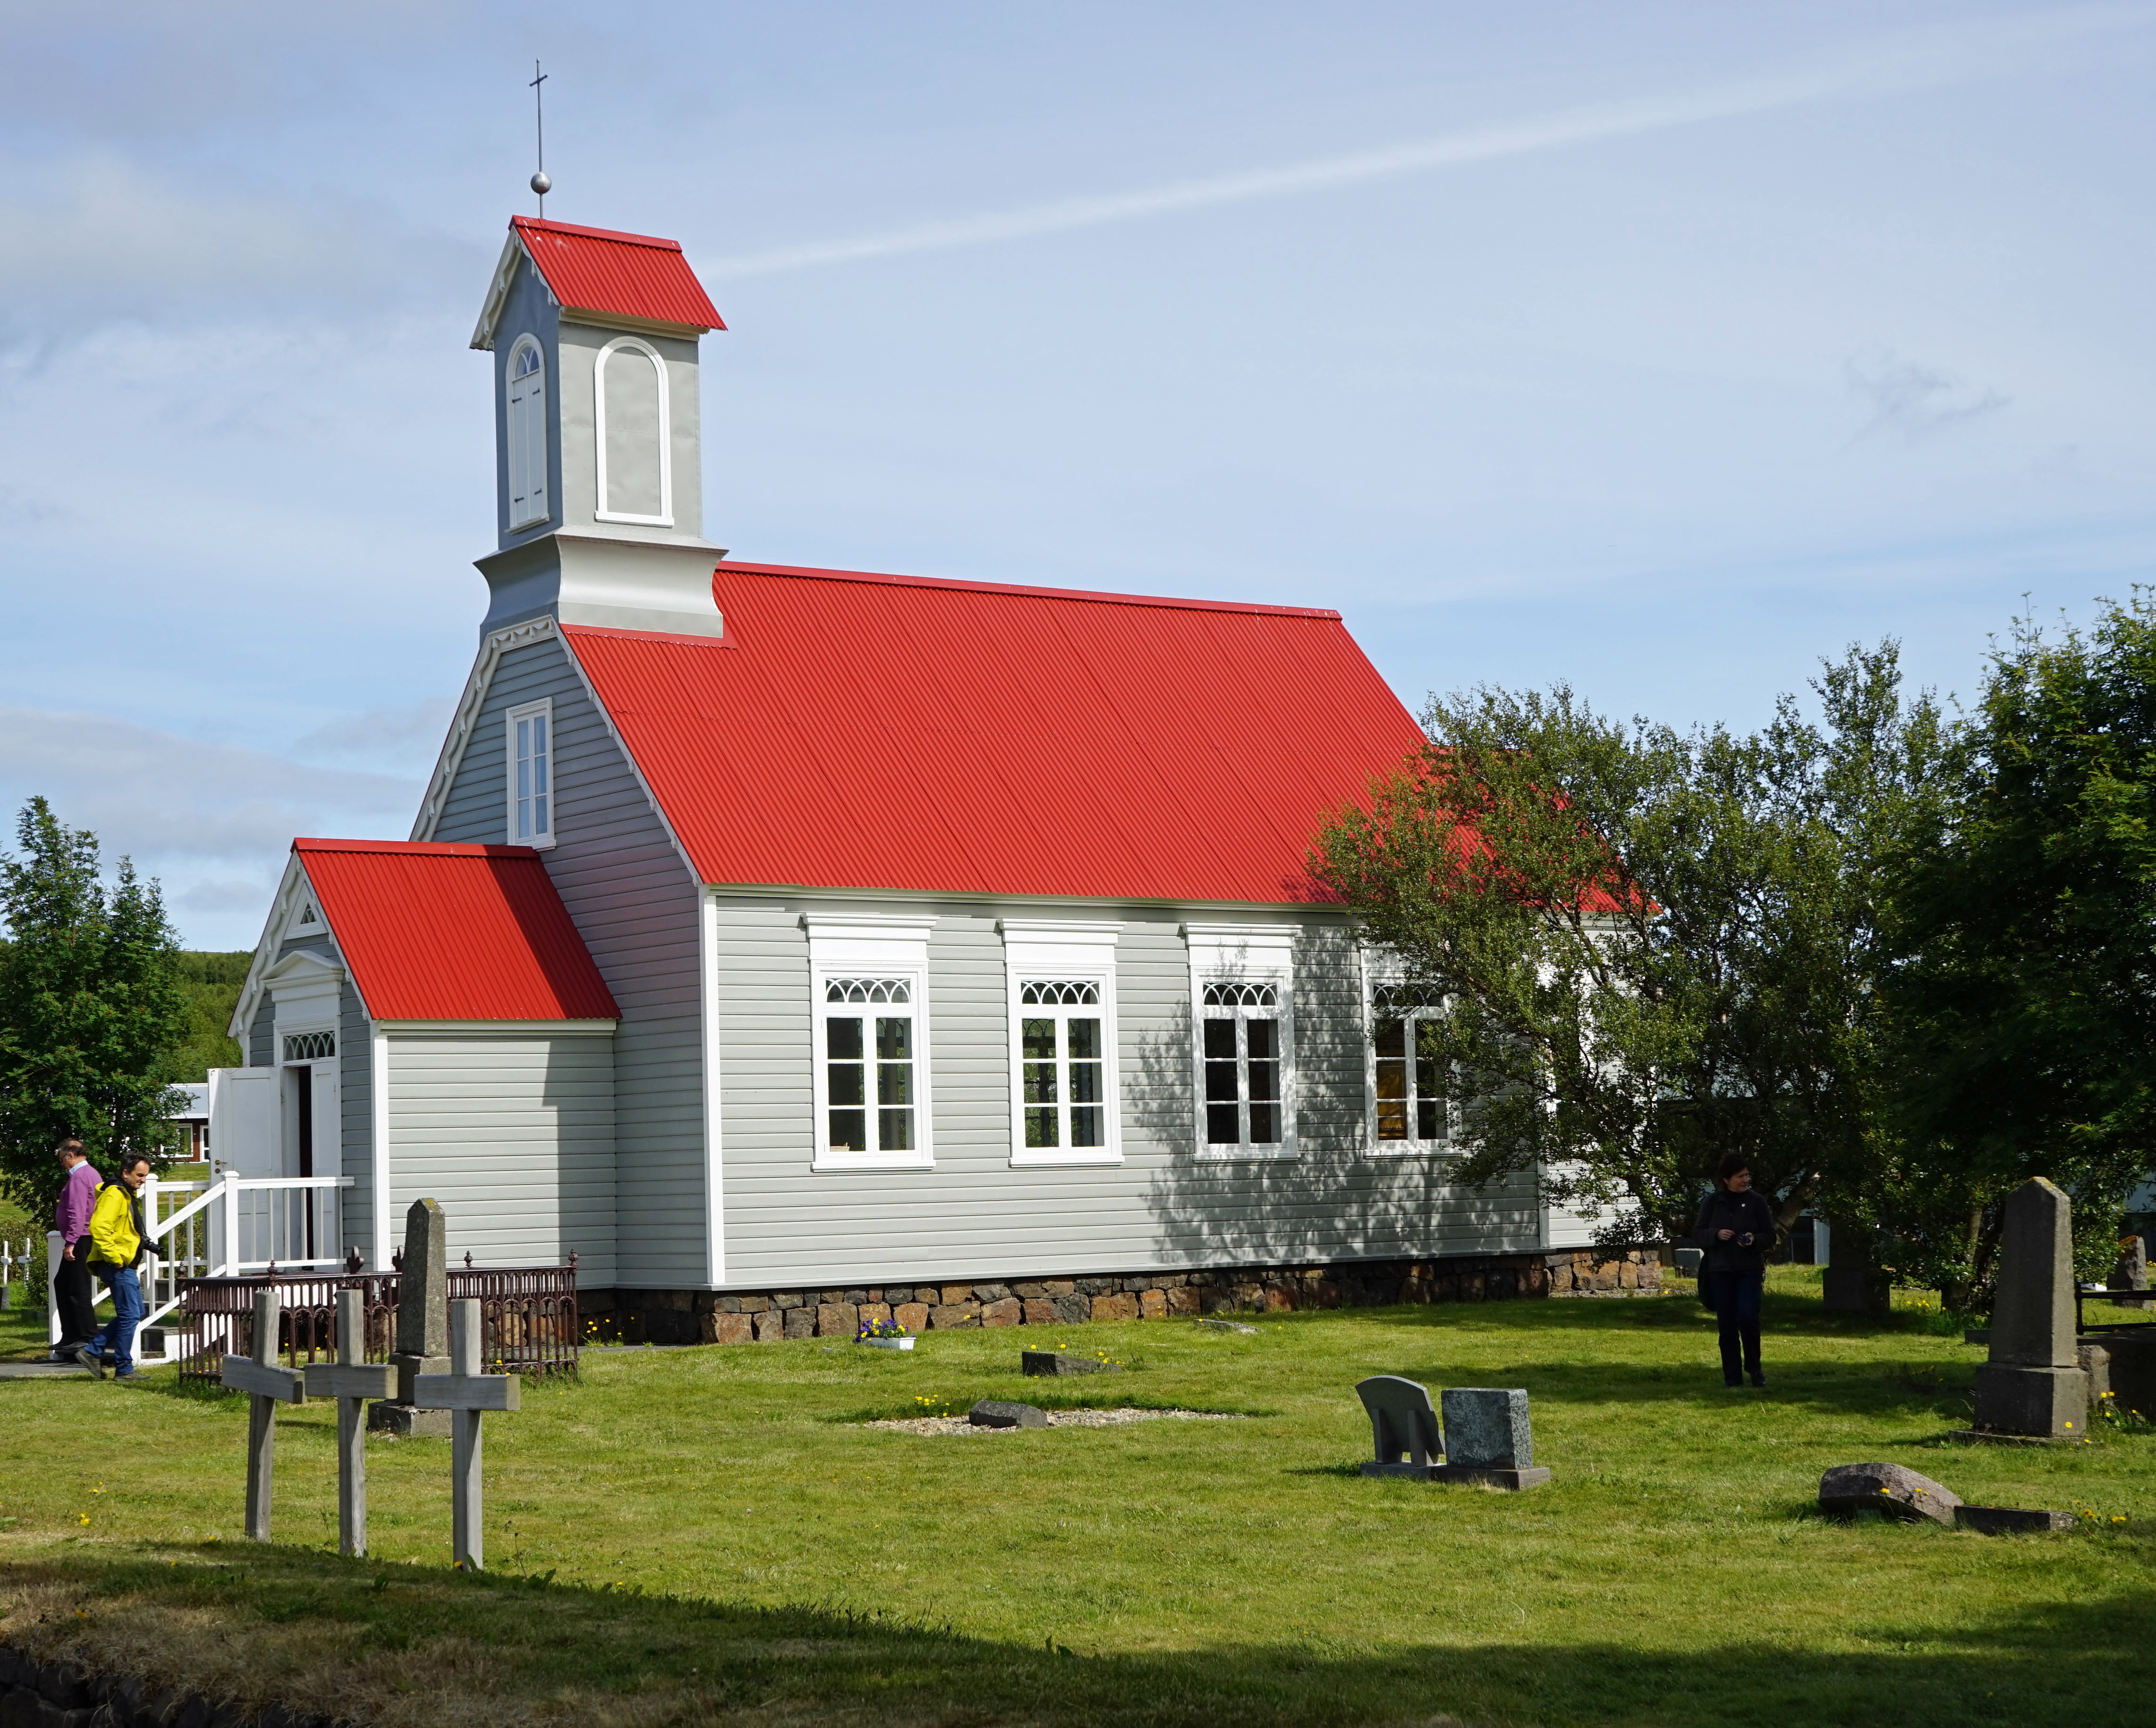
house, building, tower, church, chapel, iceland, place of worship, estate, reykholt